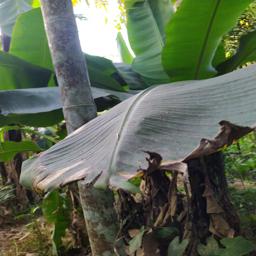
Label: BLACK SIGATOKA